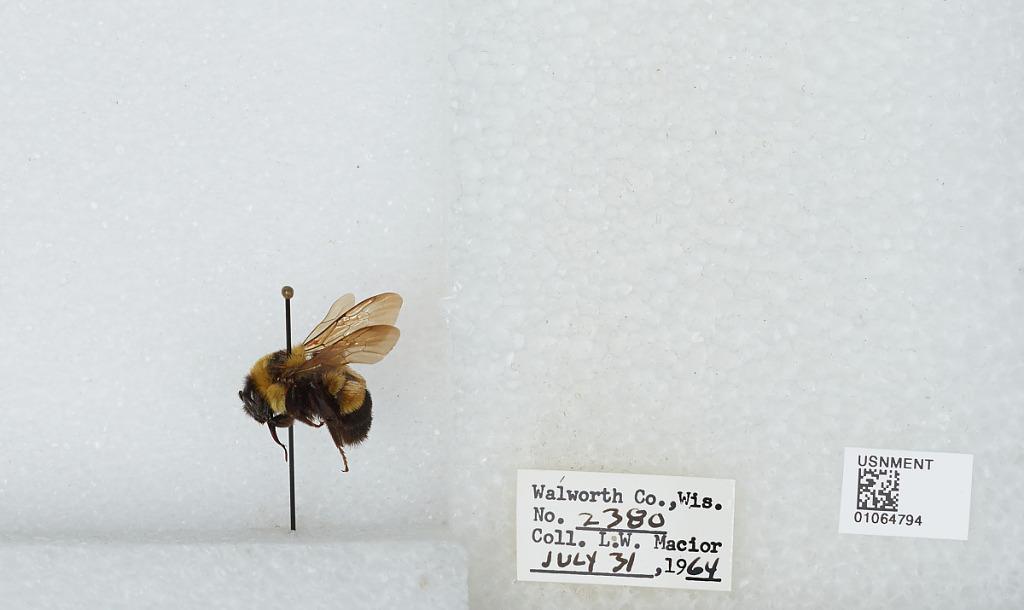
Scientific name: Bombus (Bombus) affinis Cresson
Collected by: L. Macior
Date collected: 1964-7-31
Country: United States
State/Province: Wisconsin
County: Walworth
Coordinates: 42.67, -88.54